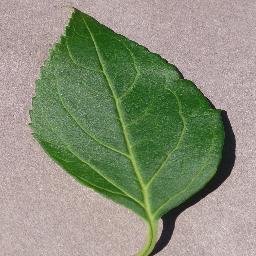
Label: Cherry___healthy